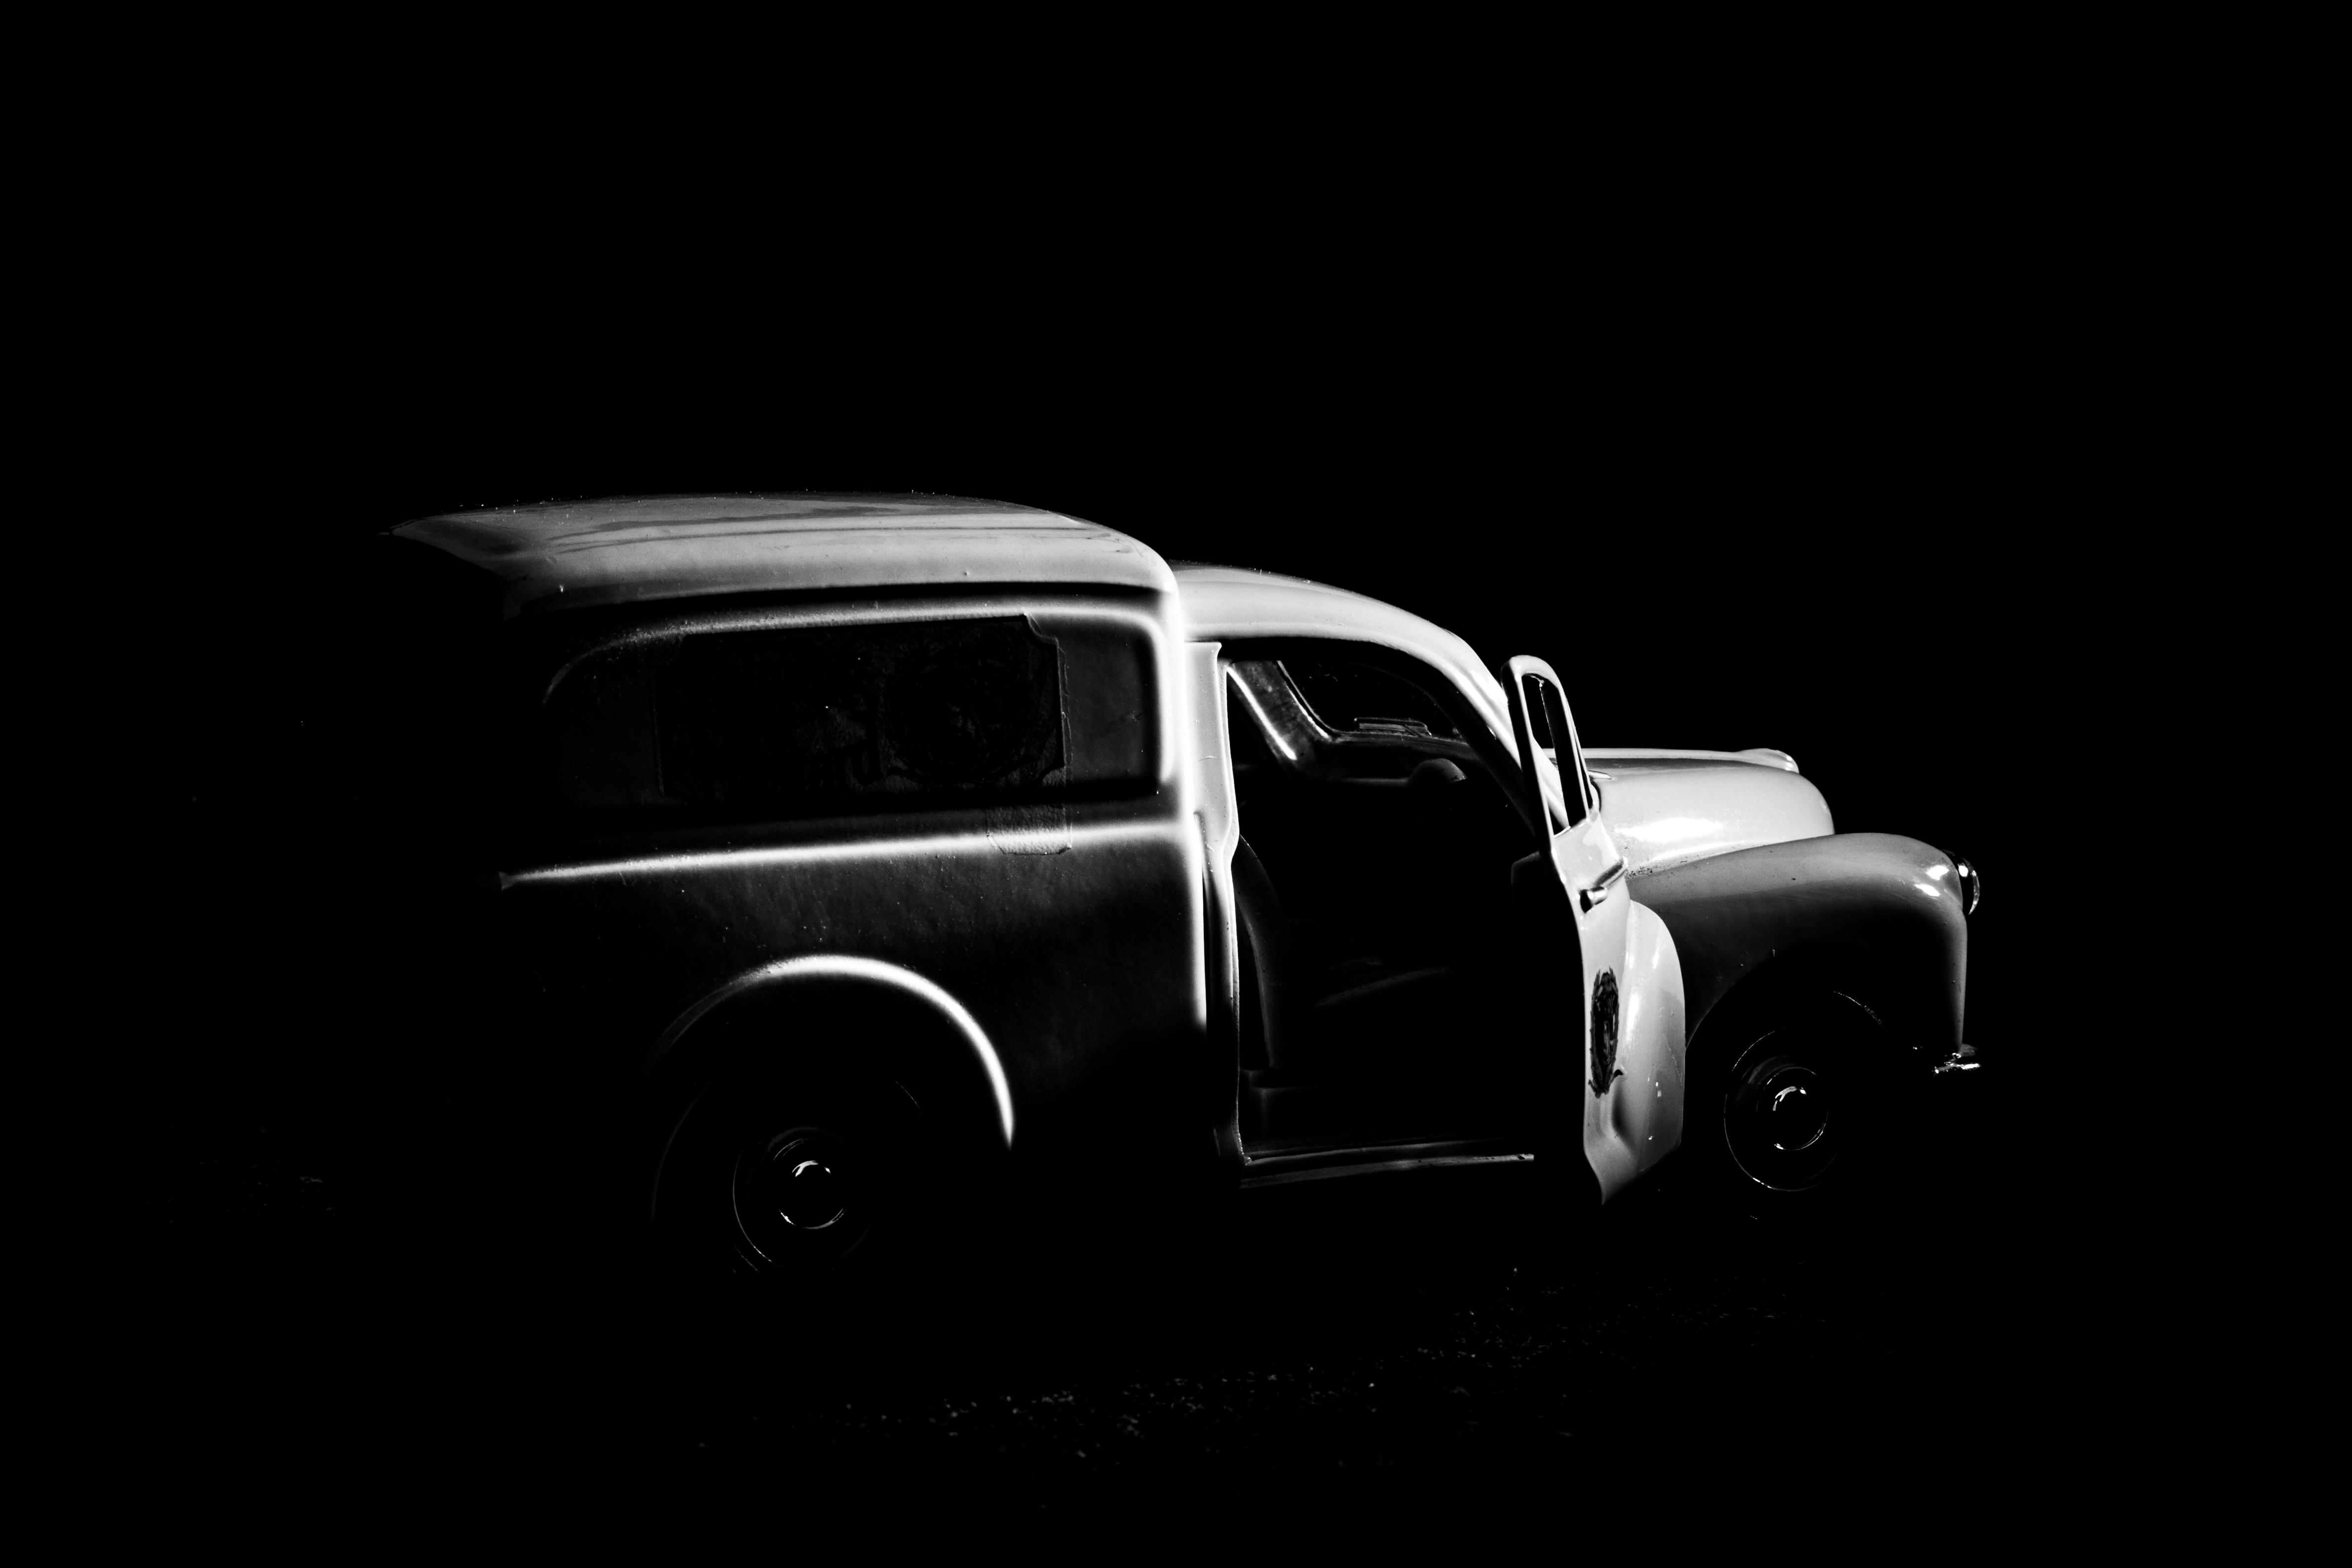
black and white, car, wheel, vehicle, darkness, monochrome, vintage car, bumper, uk, peterborough, land vehicle, monochrome photography, automobile make, automotive exterior, automotive design, mid size car